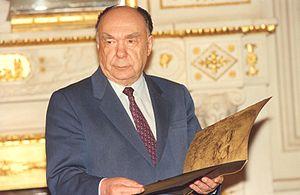
Alexandre Nikolaïevitch Iakovlev ou Yakovlev, né le 2 décembre 1923 et mort le 18 octobre 2005, est le principal architecte de la perestroïka jouant ainsi un rôle historique.